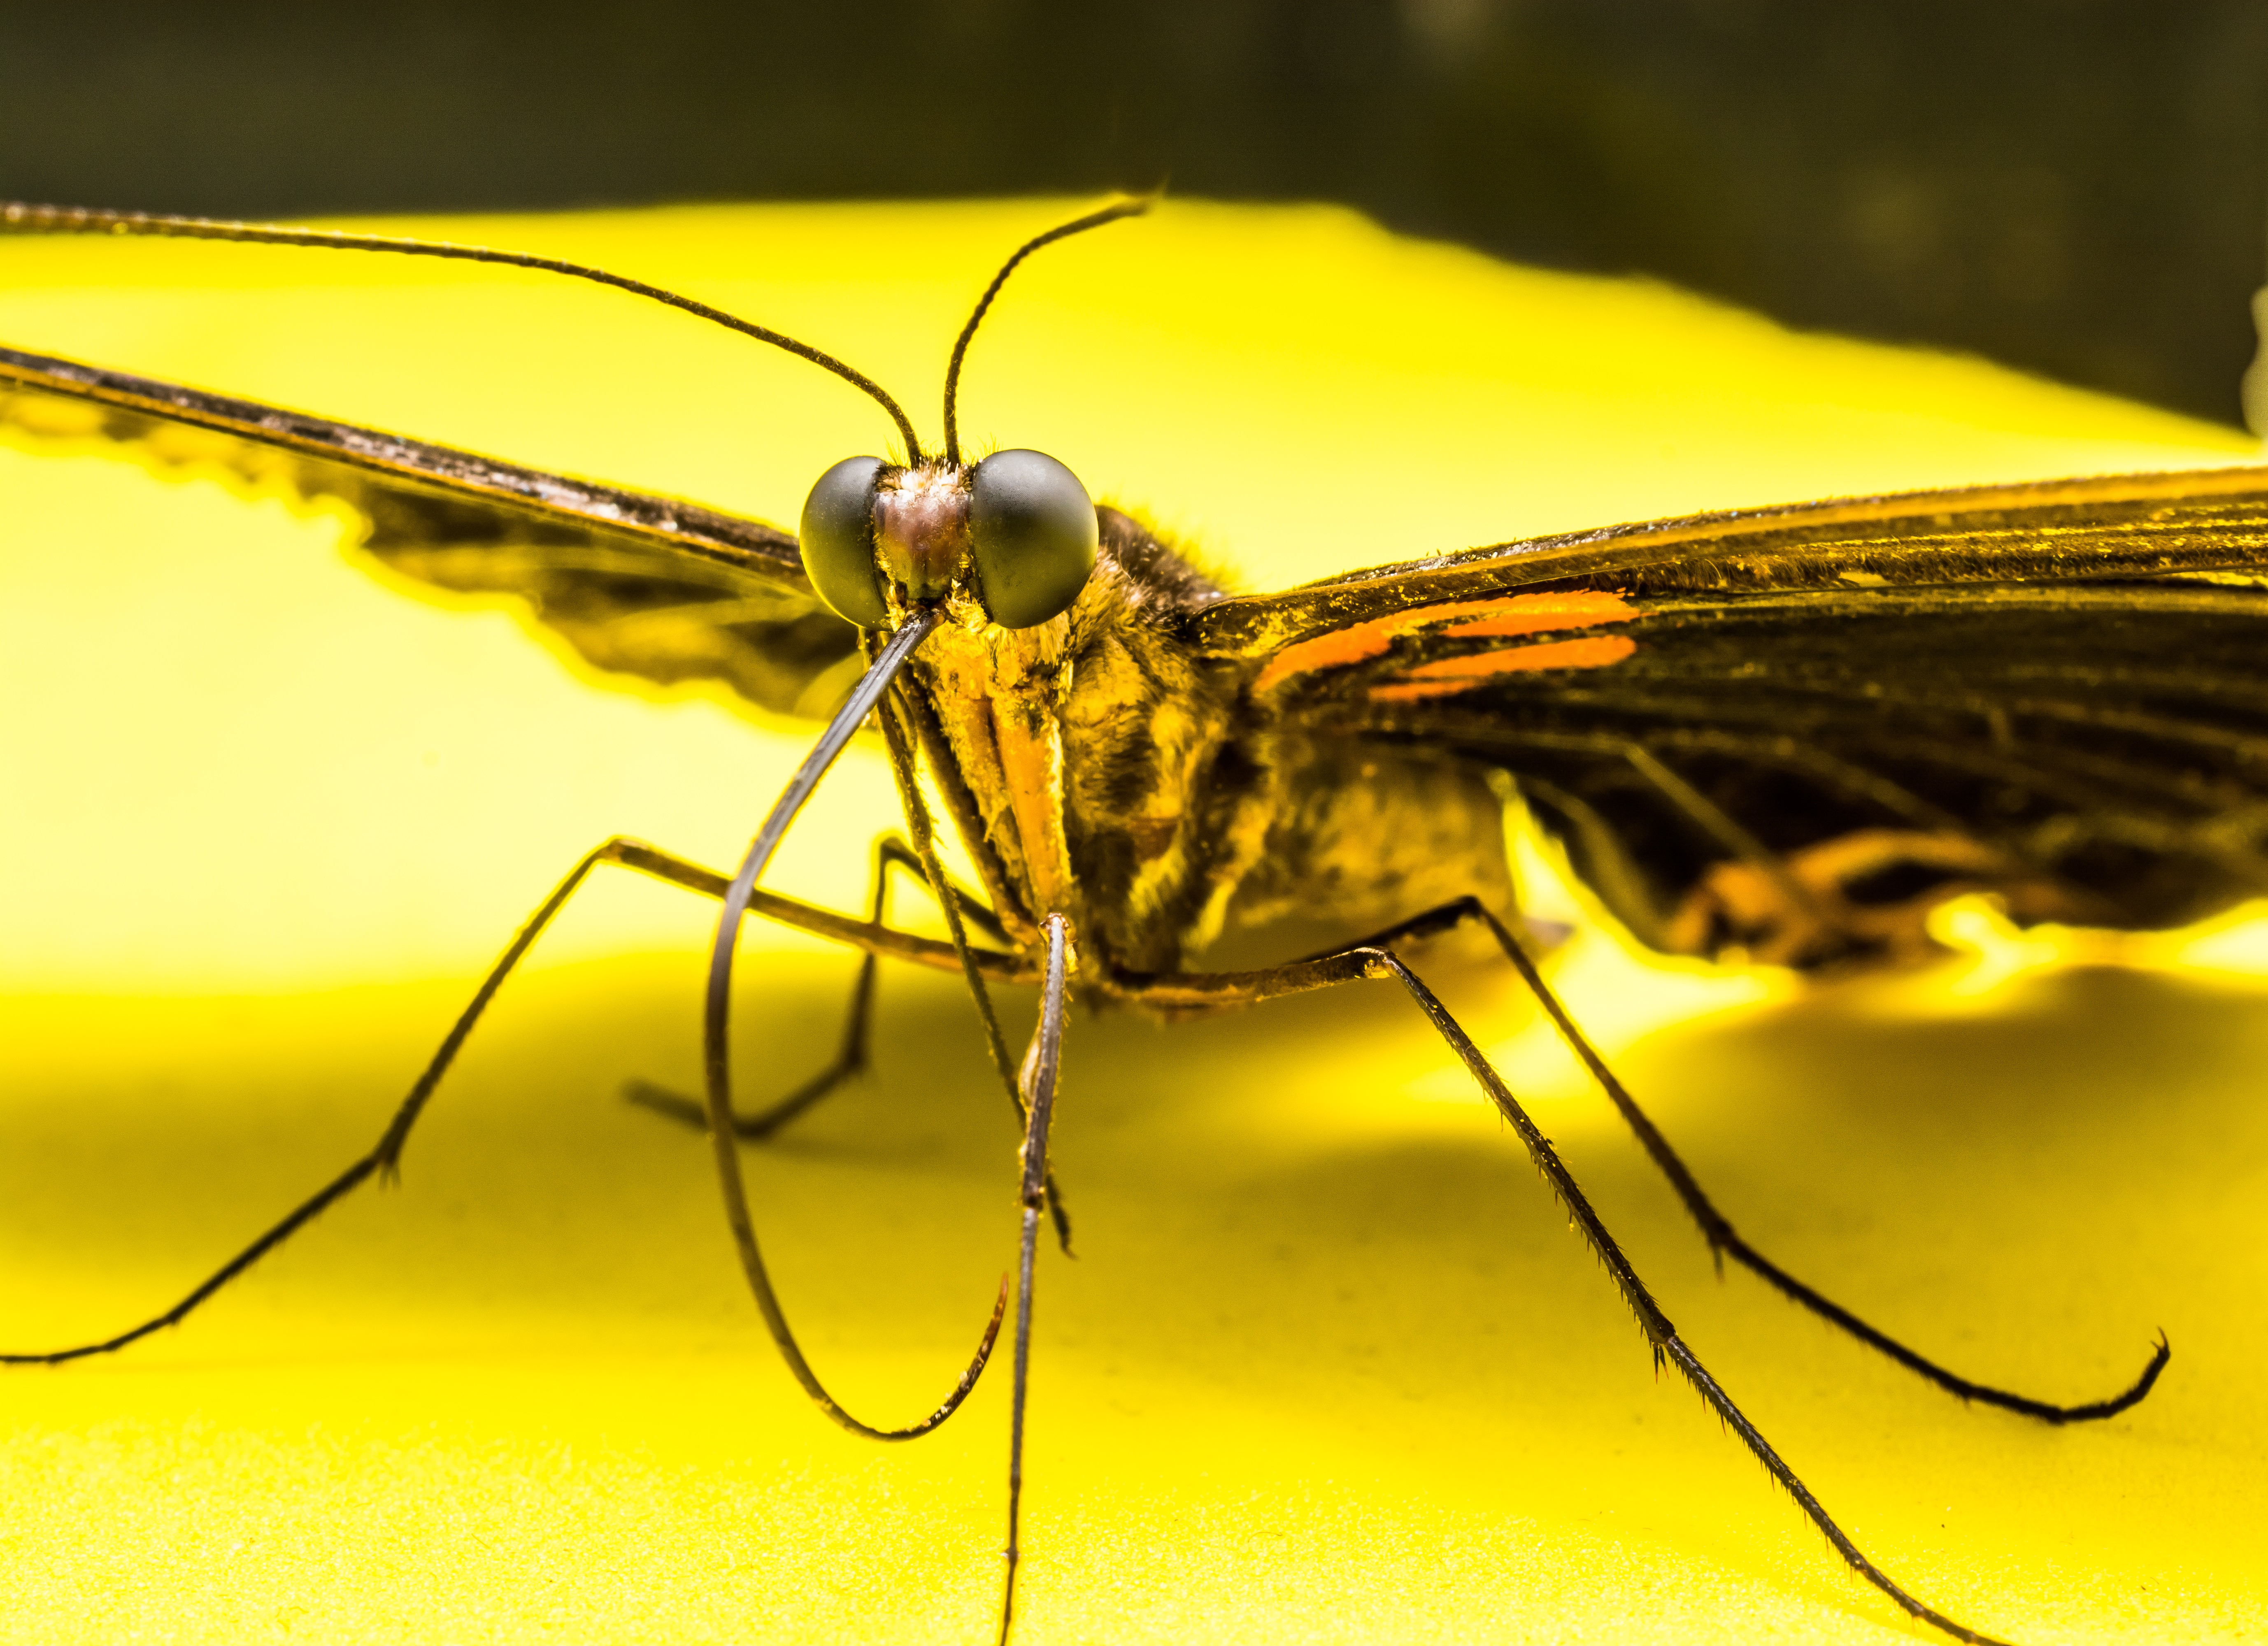
wing, photography, fly, insect, butterfly, yellow, fauna, invertebrate, close up, macro photography, arthropod